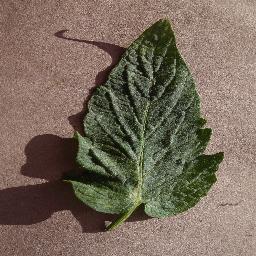
Label: Tomato___Spider_mites Two-spotted_spider_mite